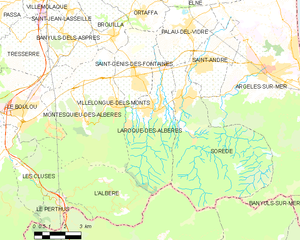
Laroque-des-Albères
Kort over kommunen
Kort over kommunen
Laroque-des-Albères er en by og kommune i departementet Pyrénées-Orientales i Sydfrankrig. Saint-Génis-des-Fontaines ligger i det gamle landskab Roussillon, som er den franske del af Catalonien.